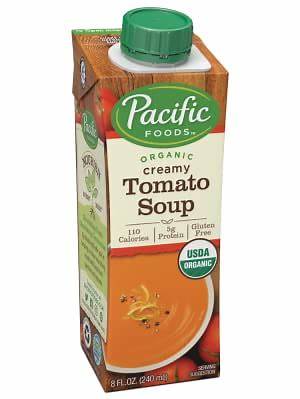
Waste category: cardboard